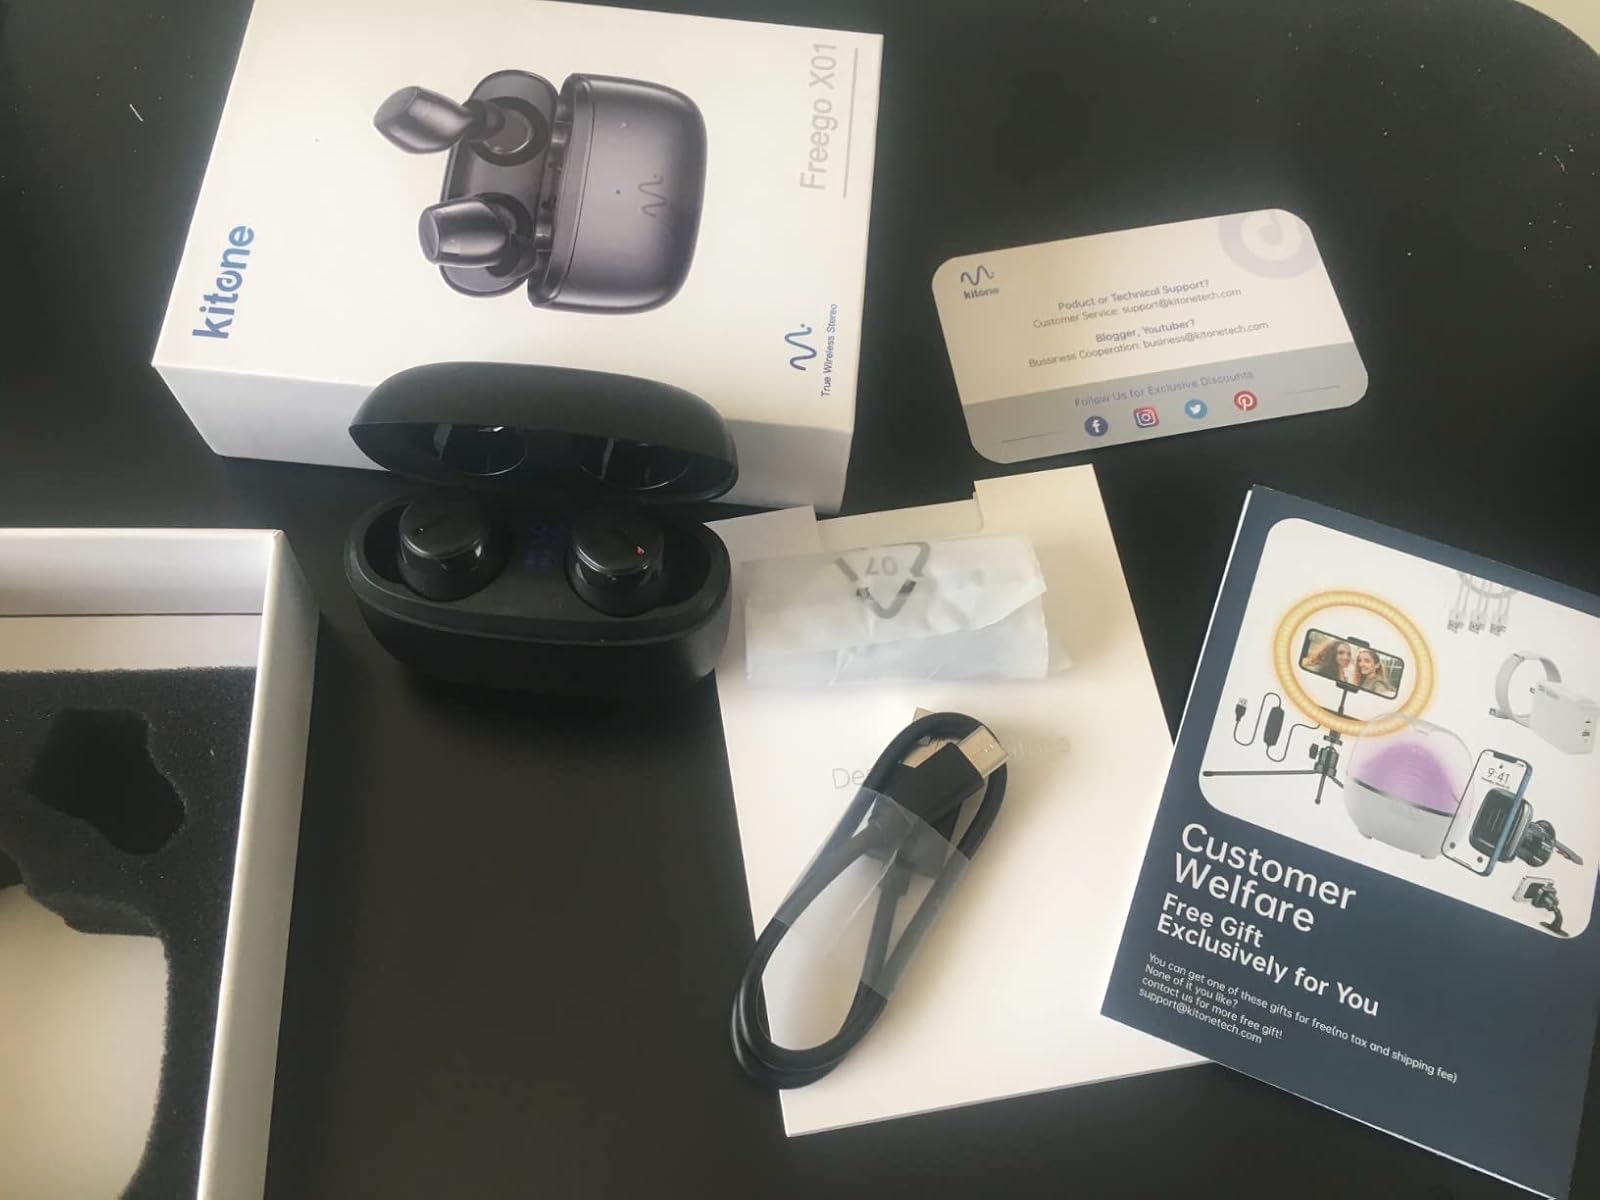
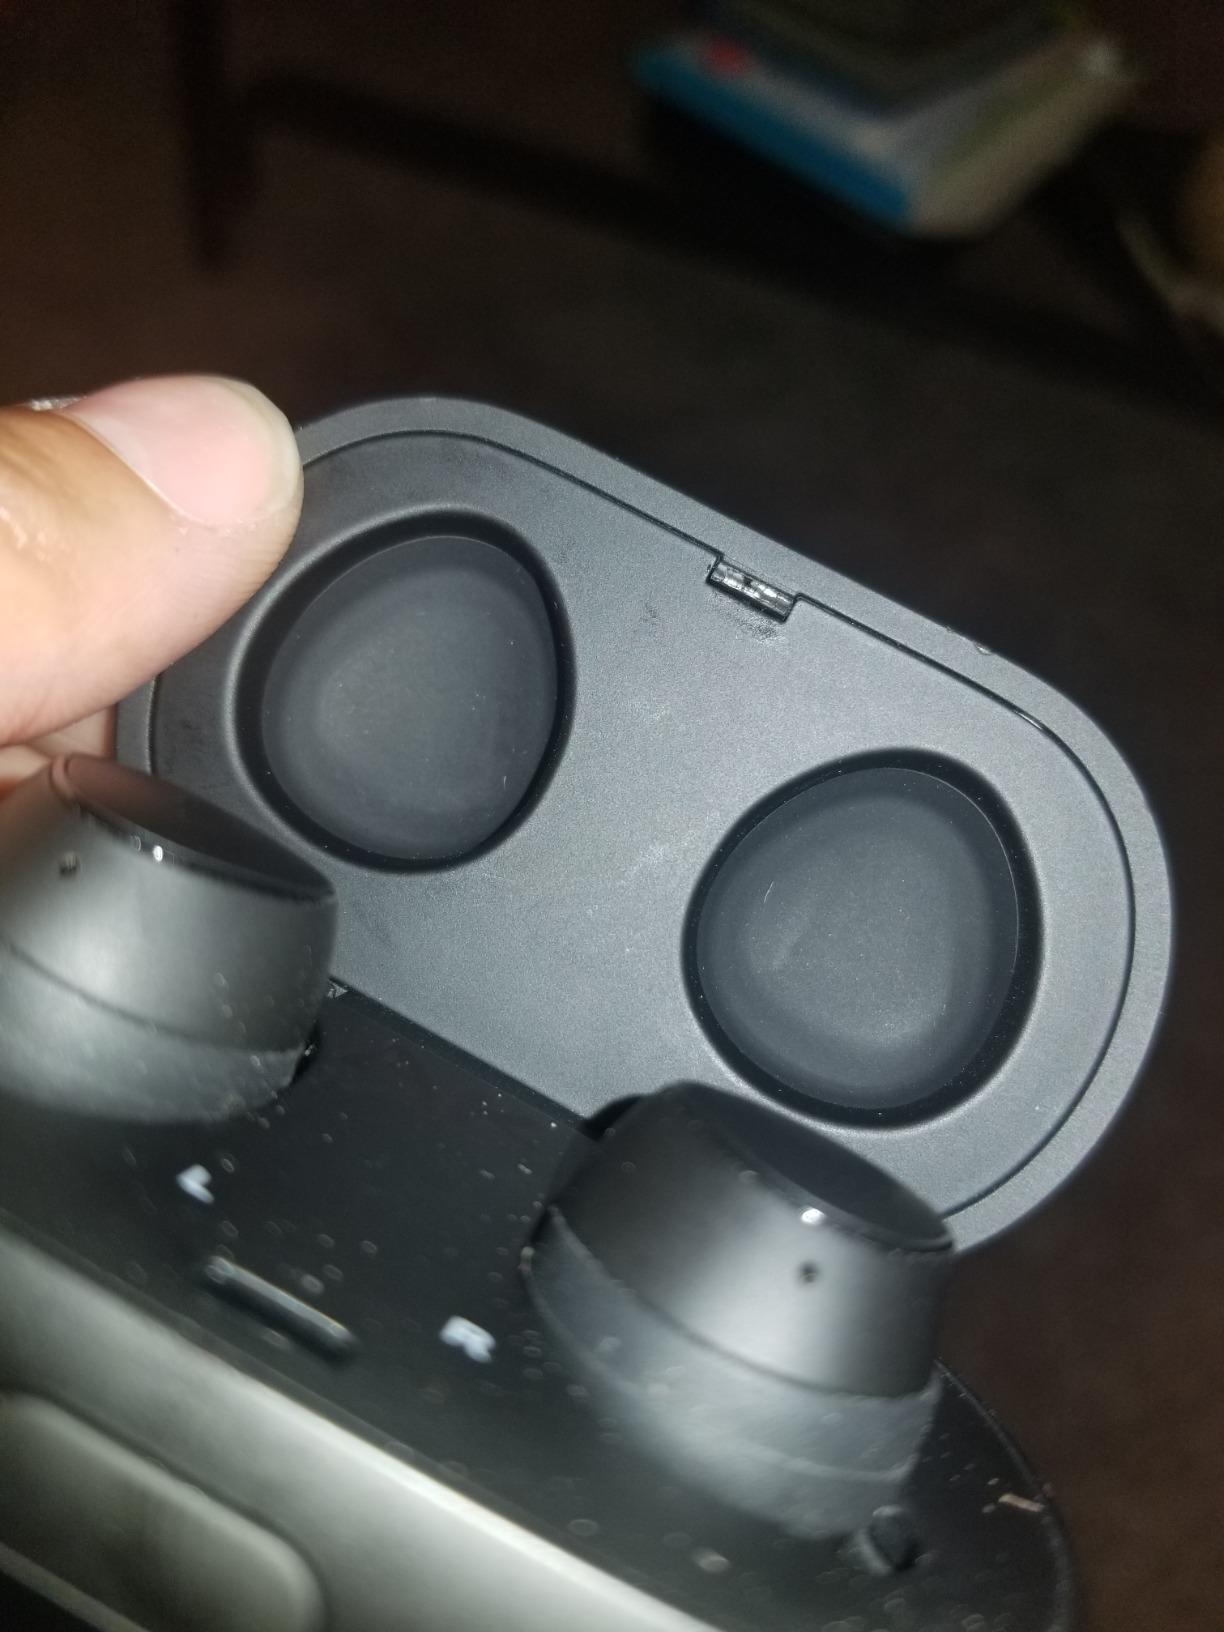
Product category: earbuds
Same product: no